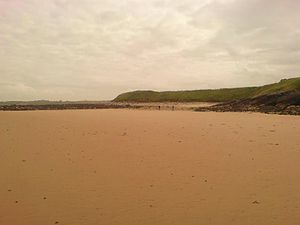
Wales / Natur
Wales er en halvø i det sydvestlige Storbritannien og er en af Det Forenede Kongeriges hoveddele, sammen med England, Skotland og Nordirland.